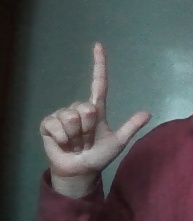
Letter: laam